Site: brandenburg
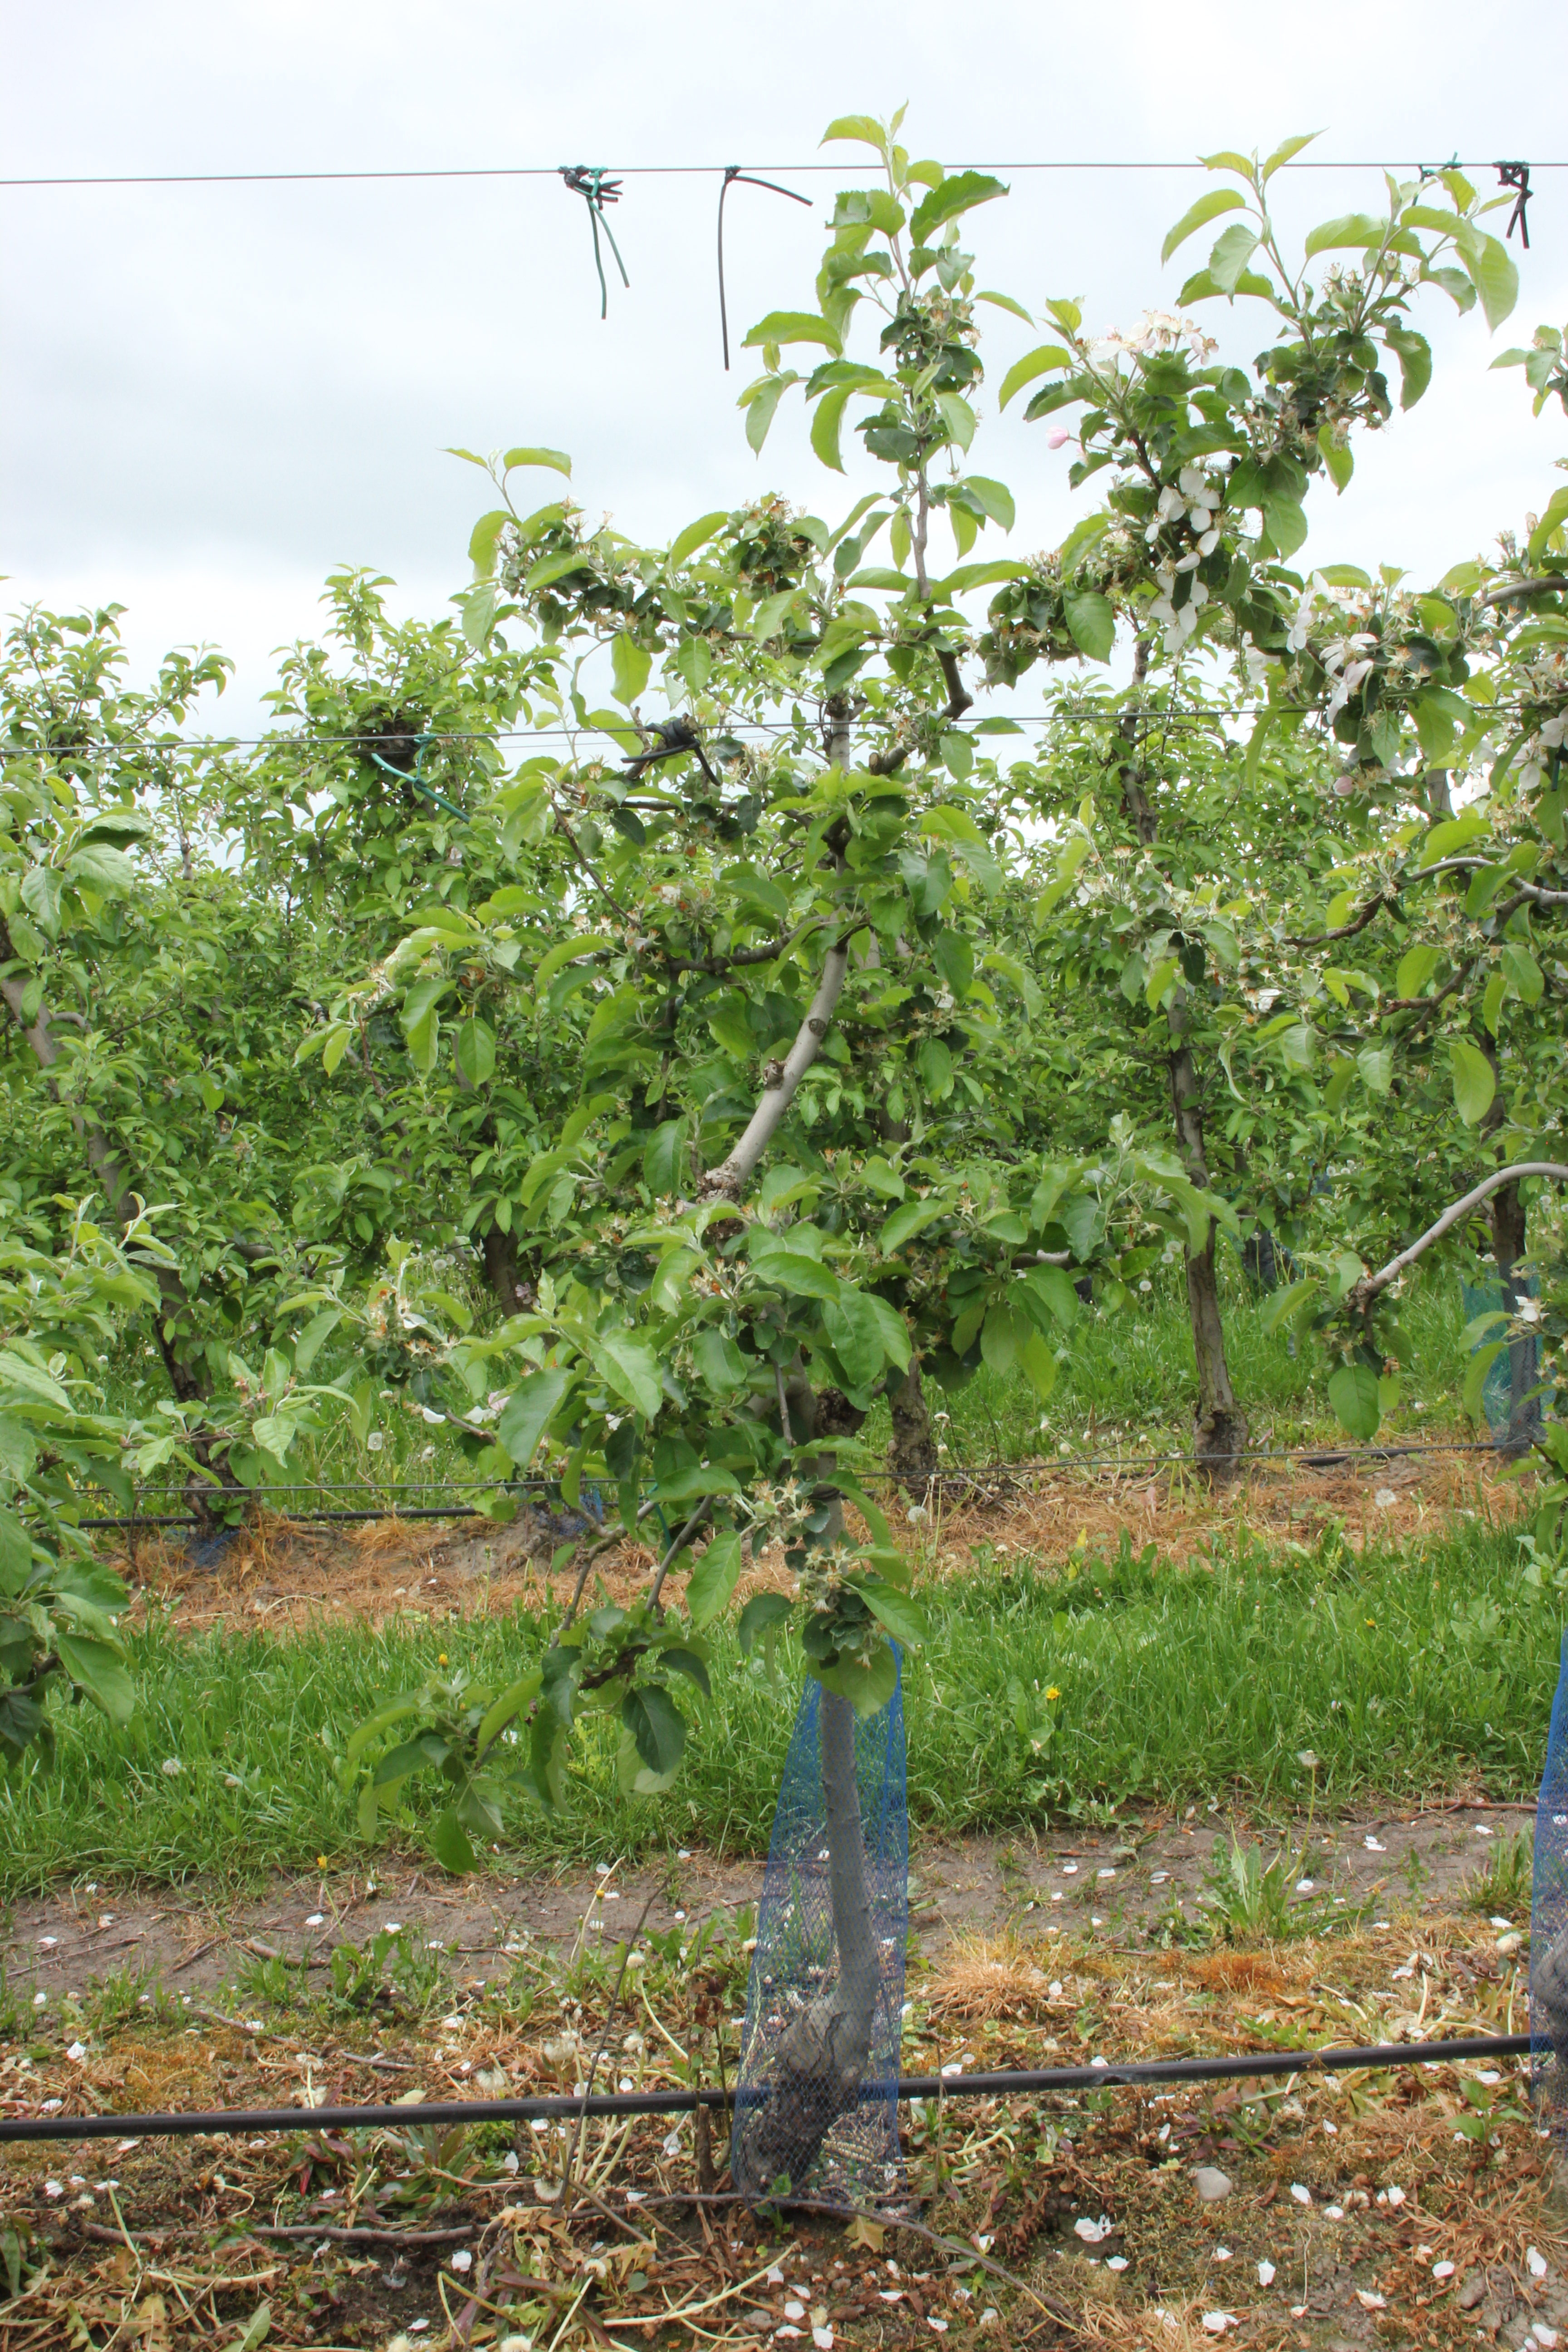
Growth stage (BBCH 67): Flowering